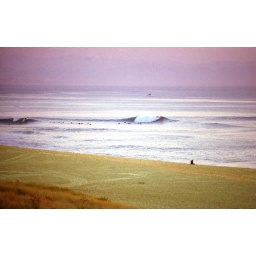
Brilliant sand bar in 03. It broke like that for 2 weeks